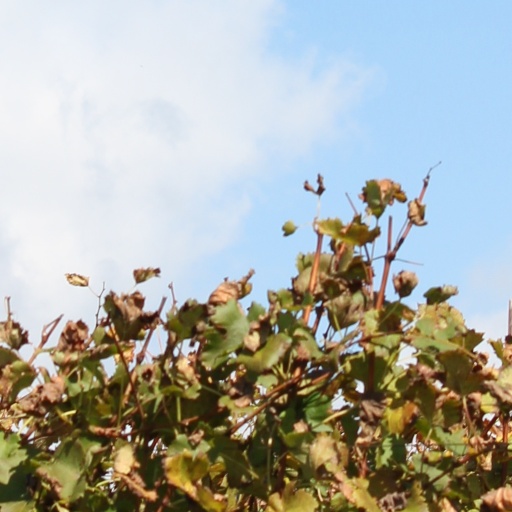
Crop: grape